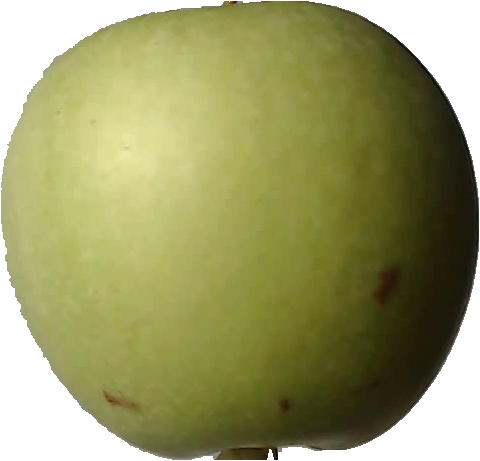
Label: apple_granny_smith_1